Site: saxony
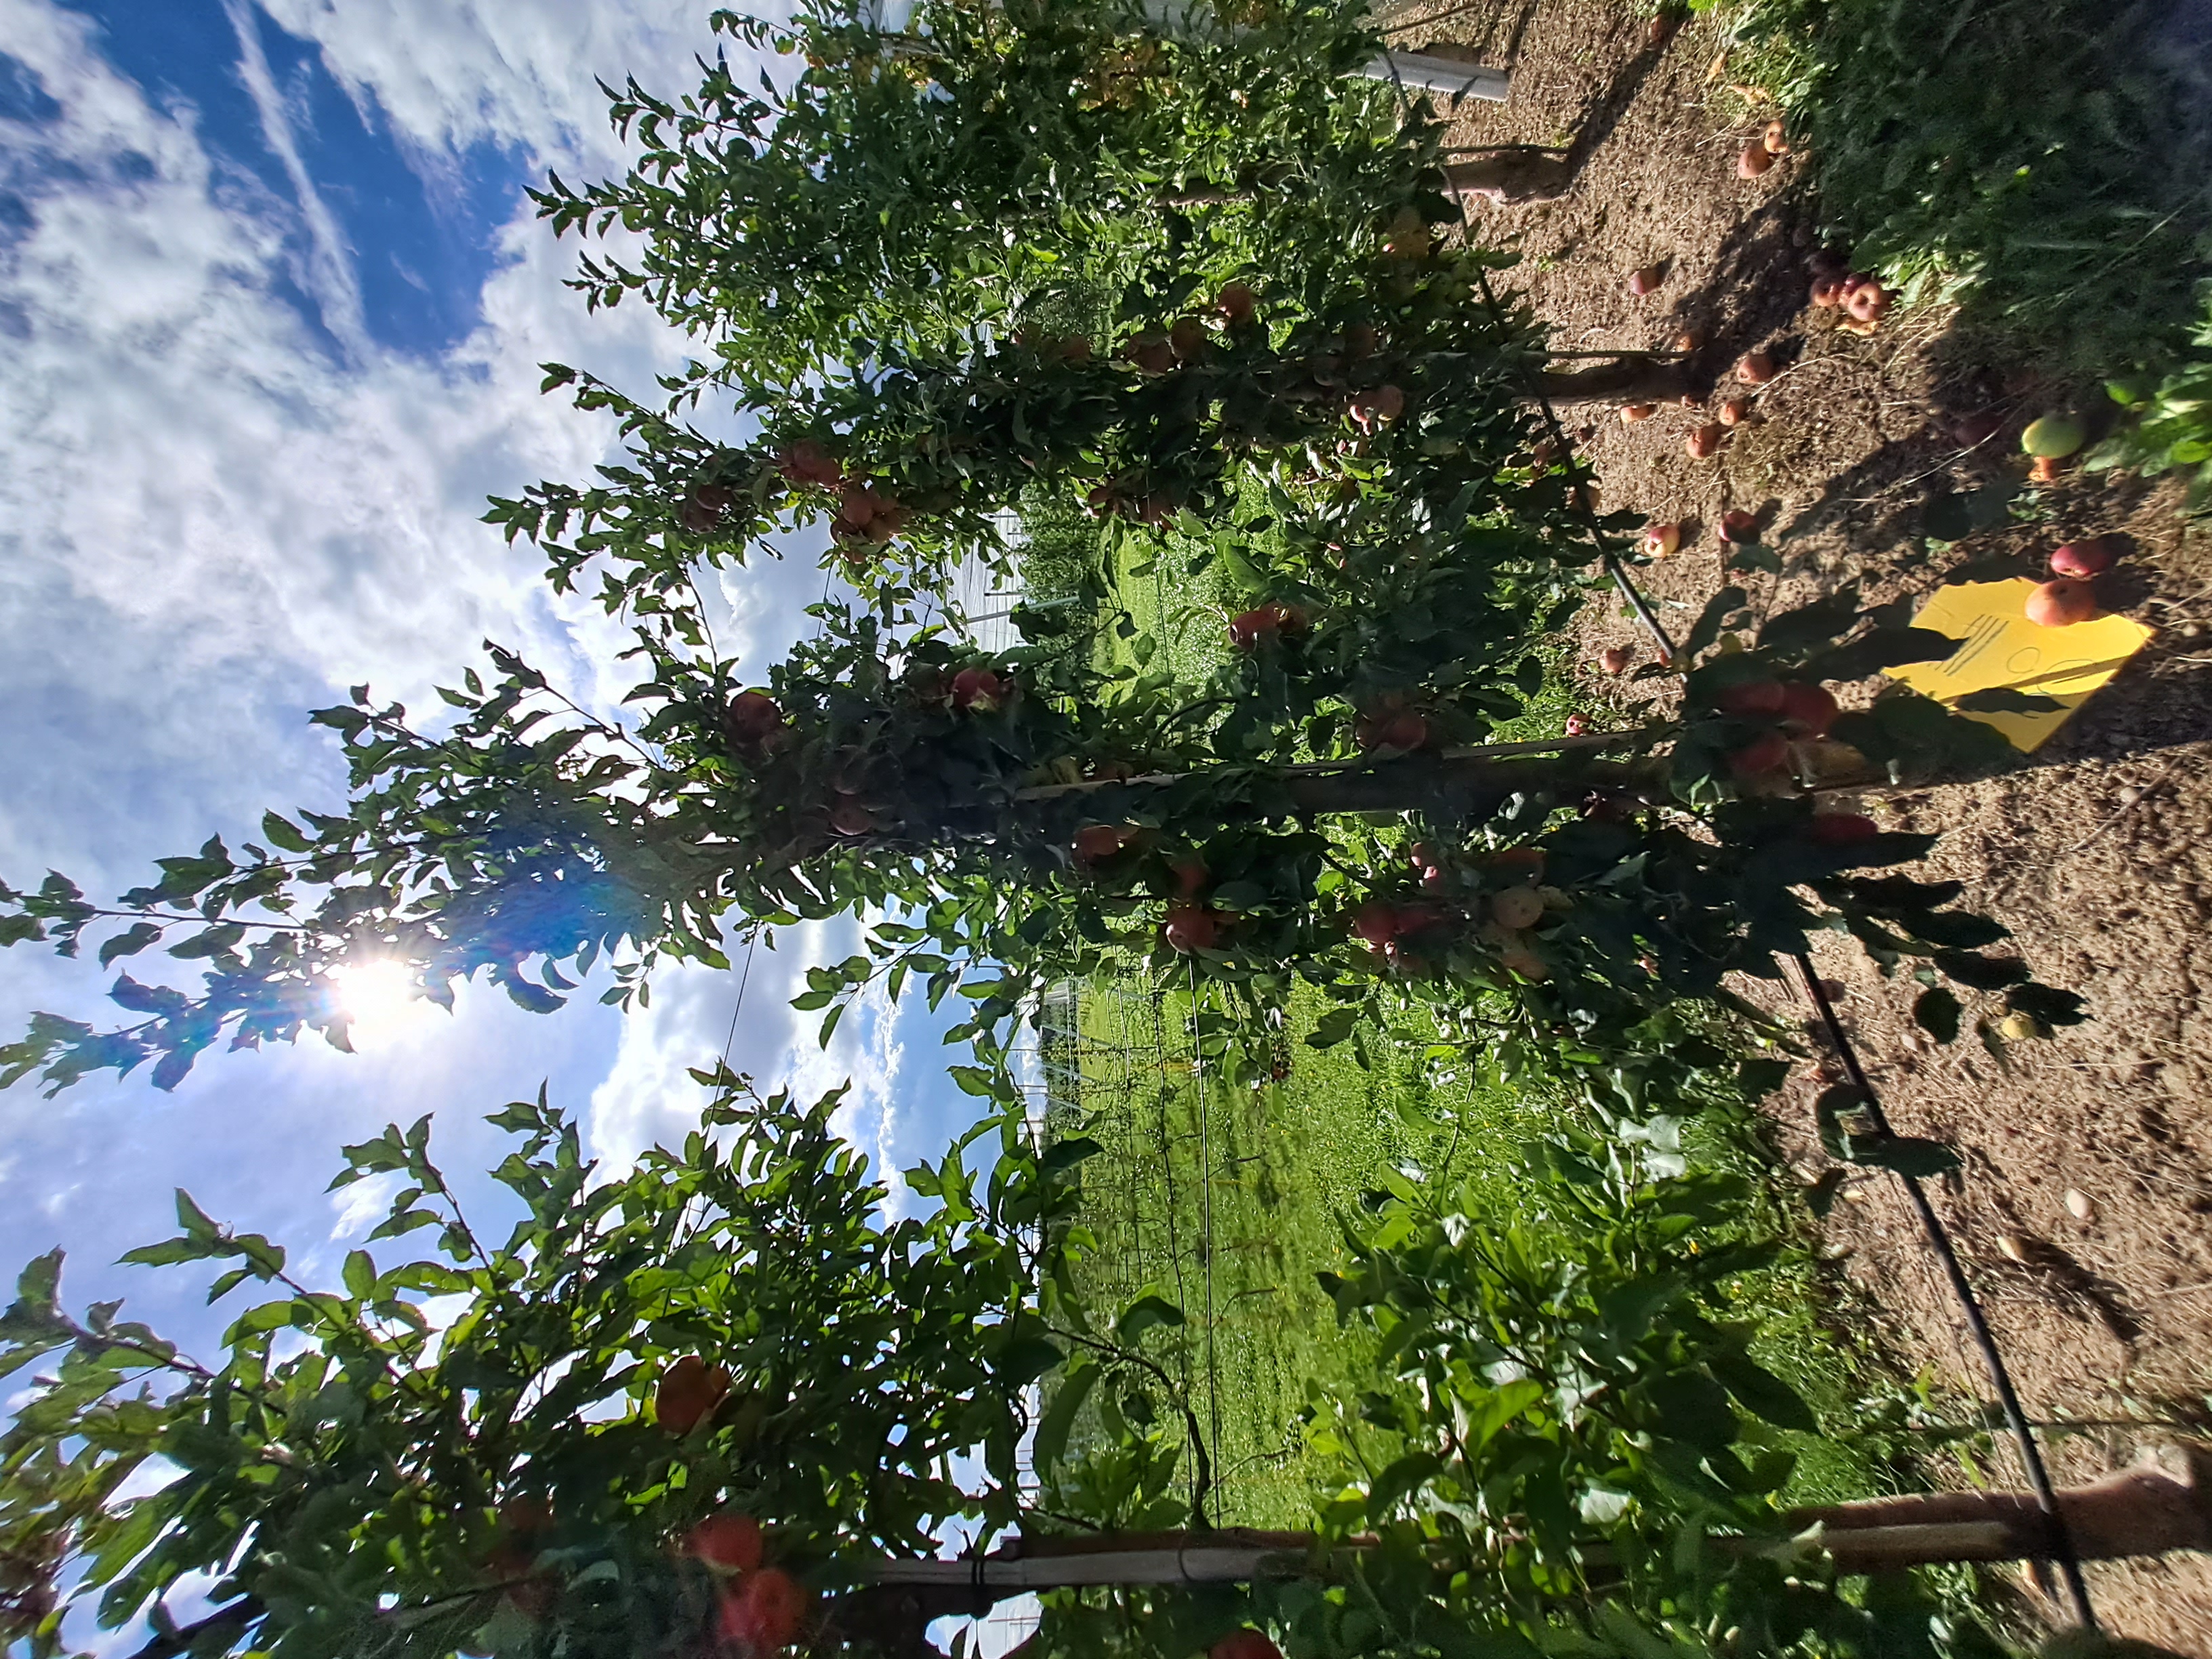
Growth stage (BBCH 87): Maturity of fruit and seed